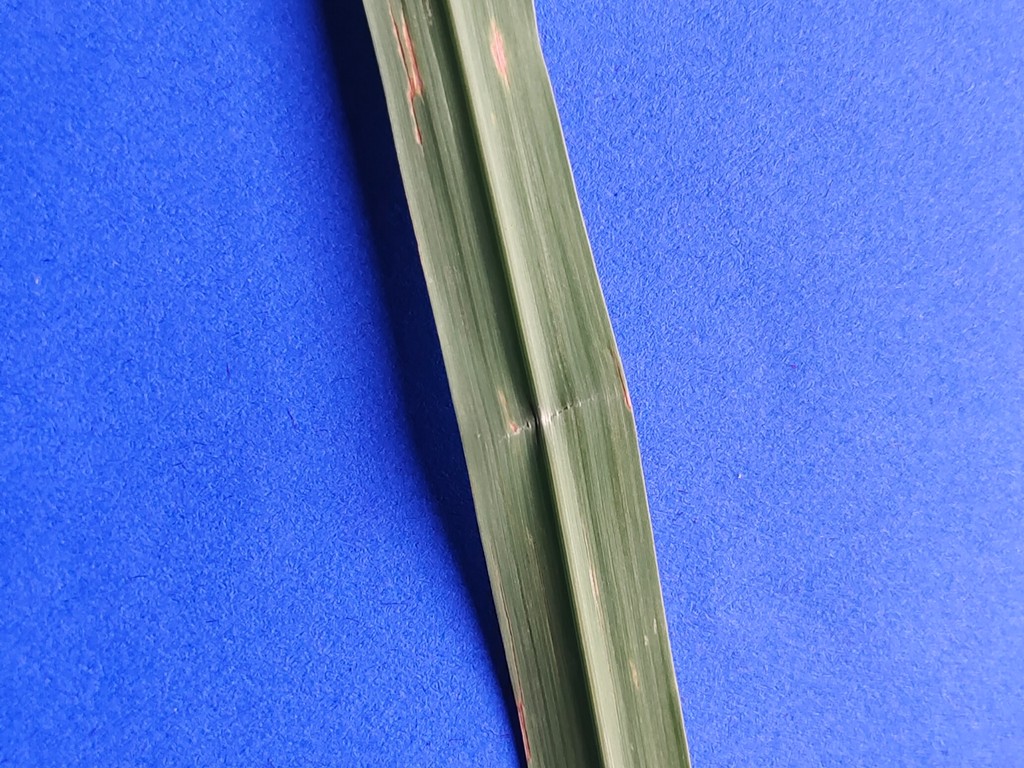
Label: Unhealthy